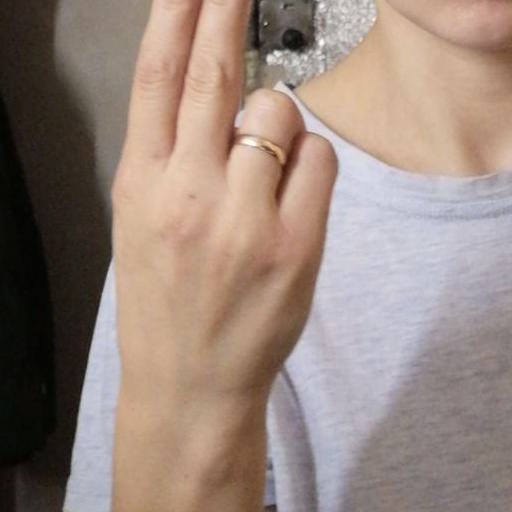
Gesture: two_up_inverted